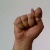
The image shows a hand gesture representing the letter 'T' in Indian Sign Language.